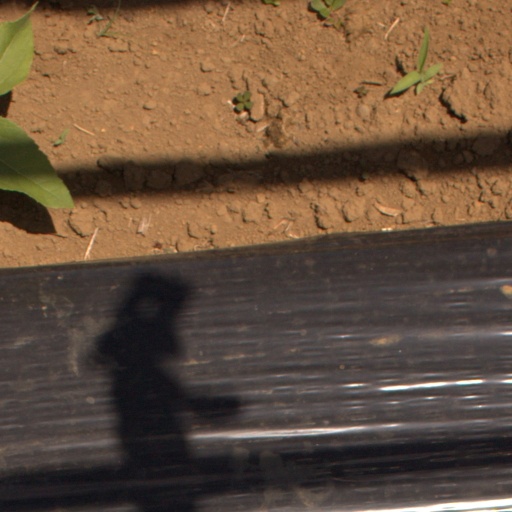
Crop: Jerusalem artichoke